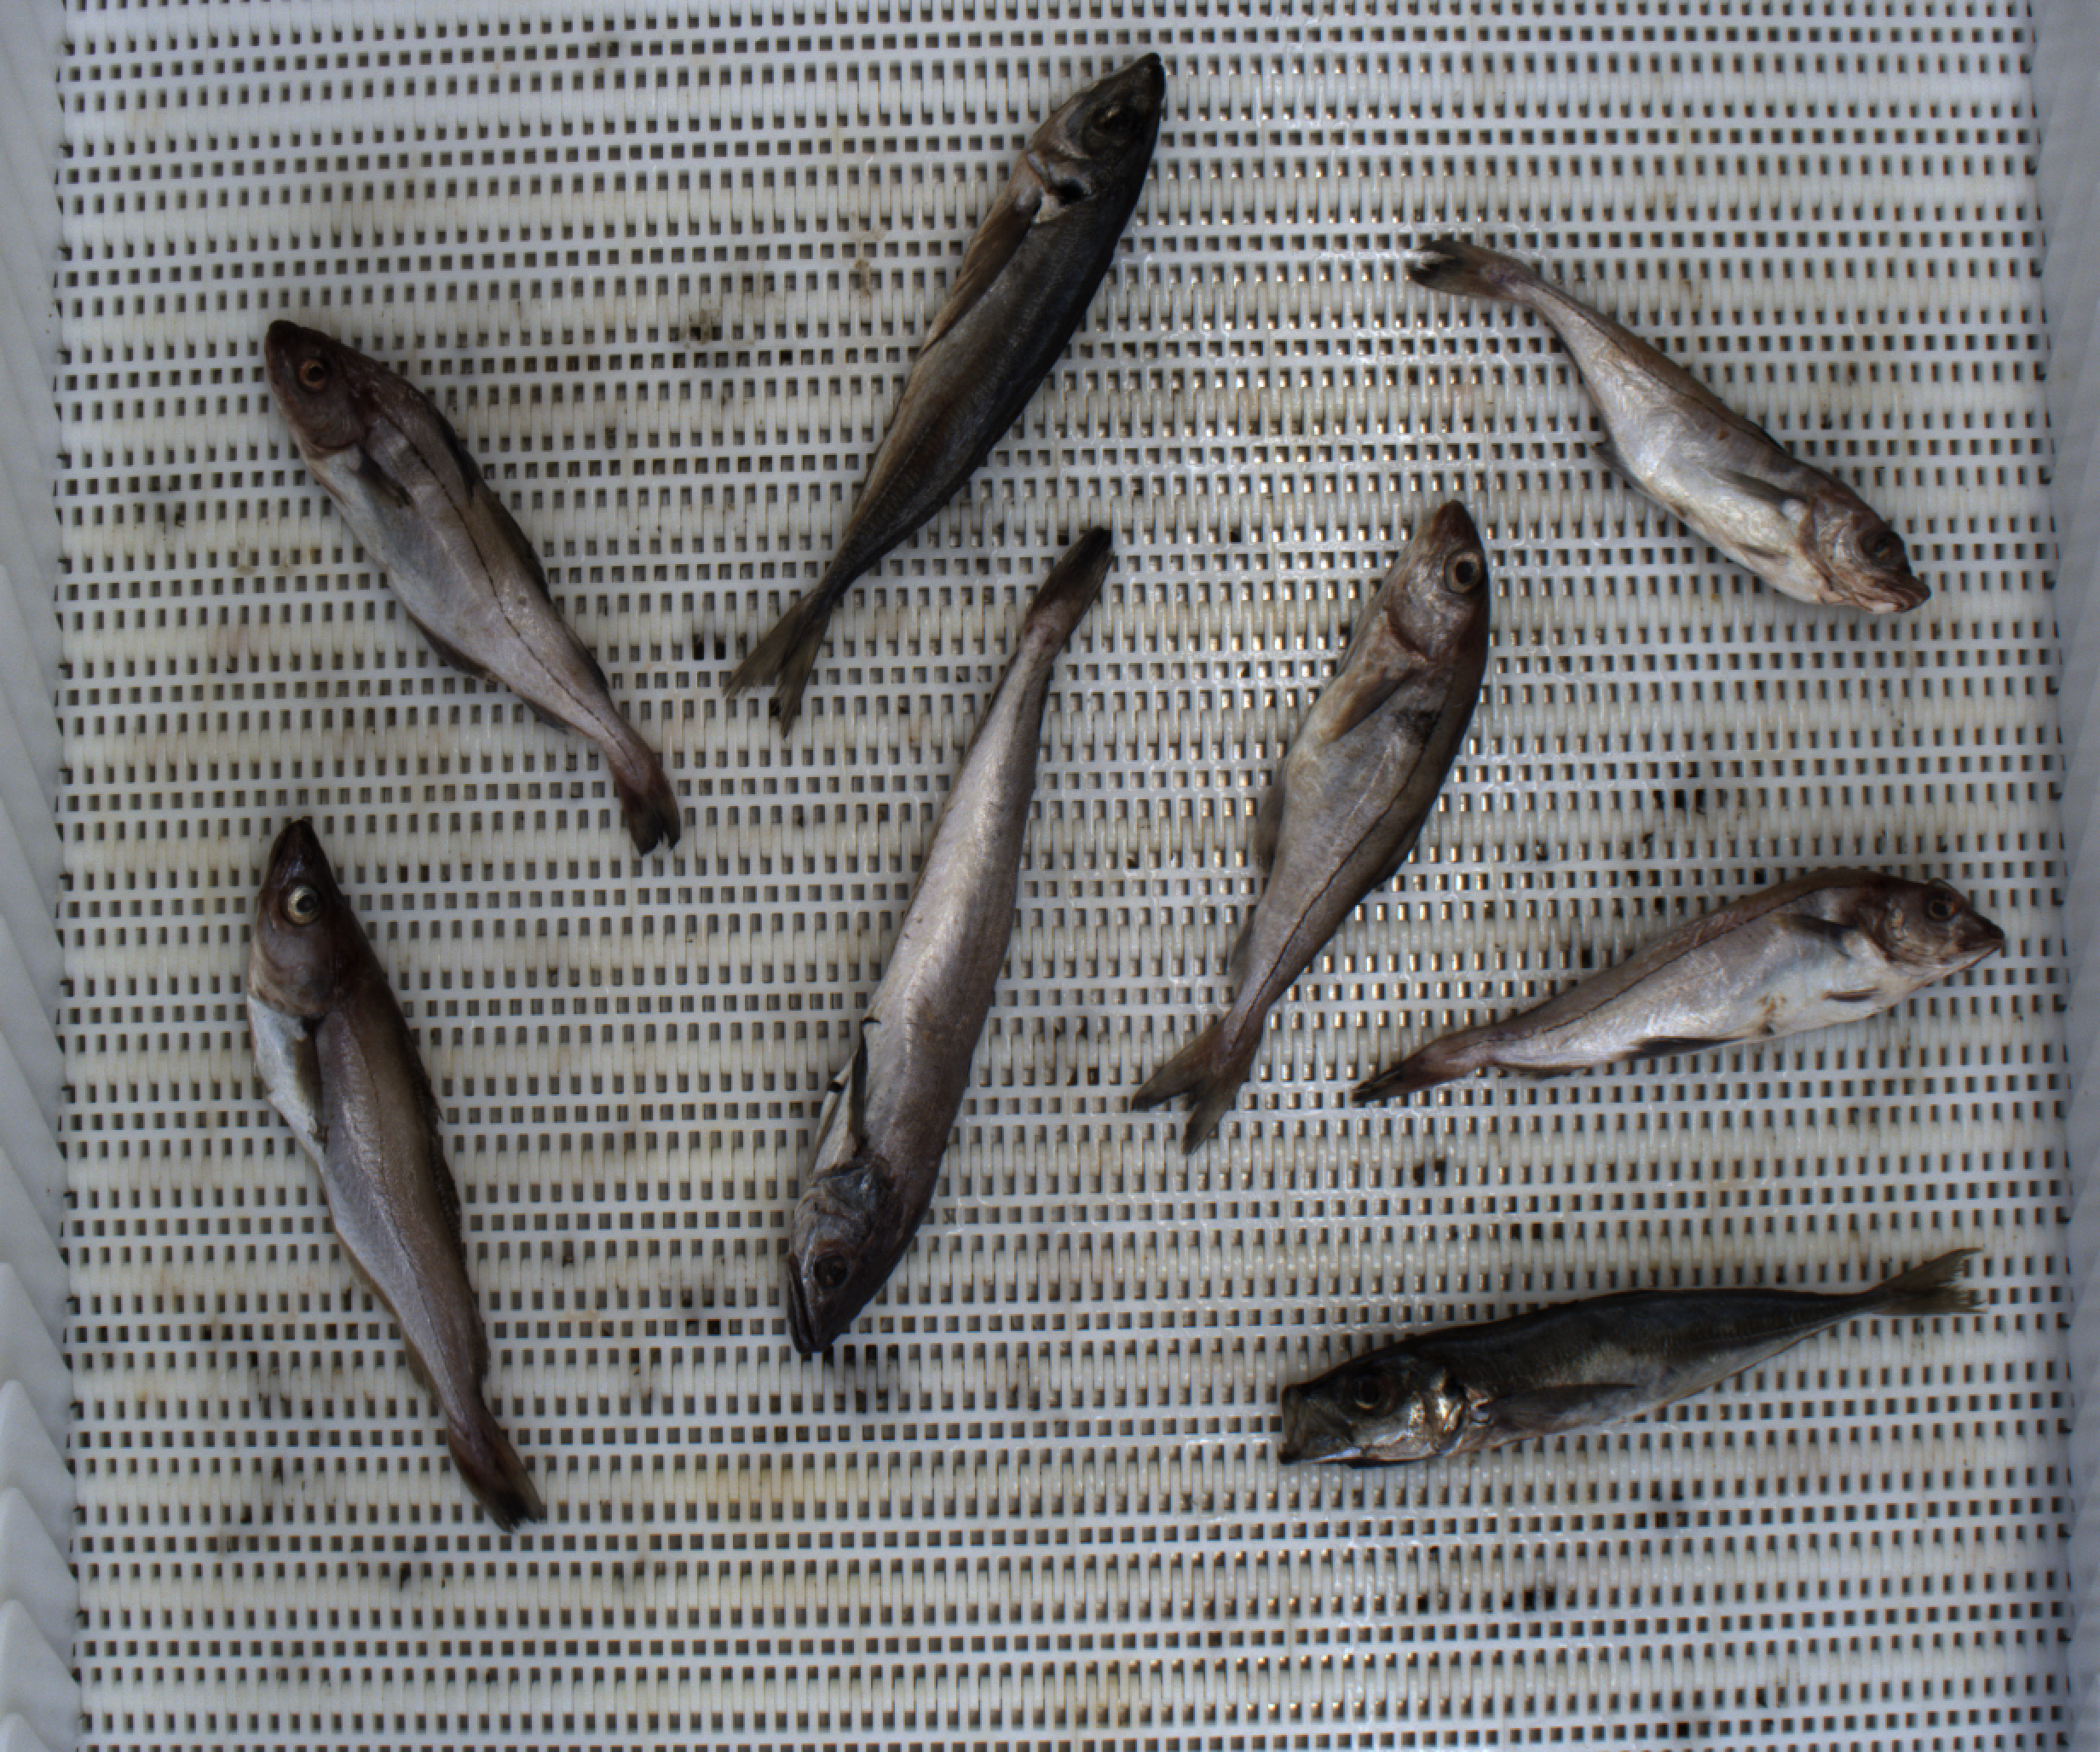
Total fish: 8
Cod: 0
Haddock: 4
Whiting: 1
Hake: 1
Horse mackerel: 2
Saithe: 0
Other: 0